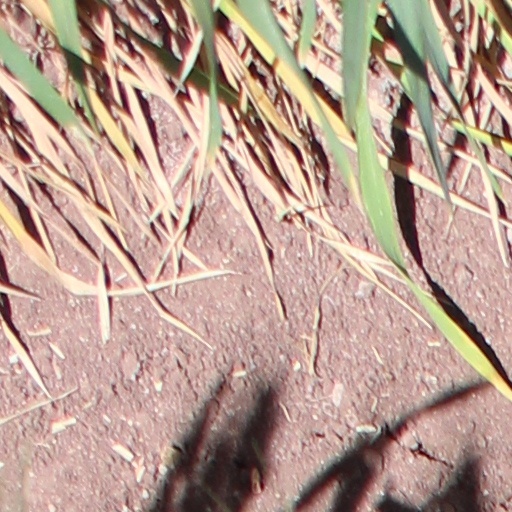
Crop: wheat